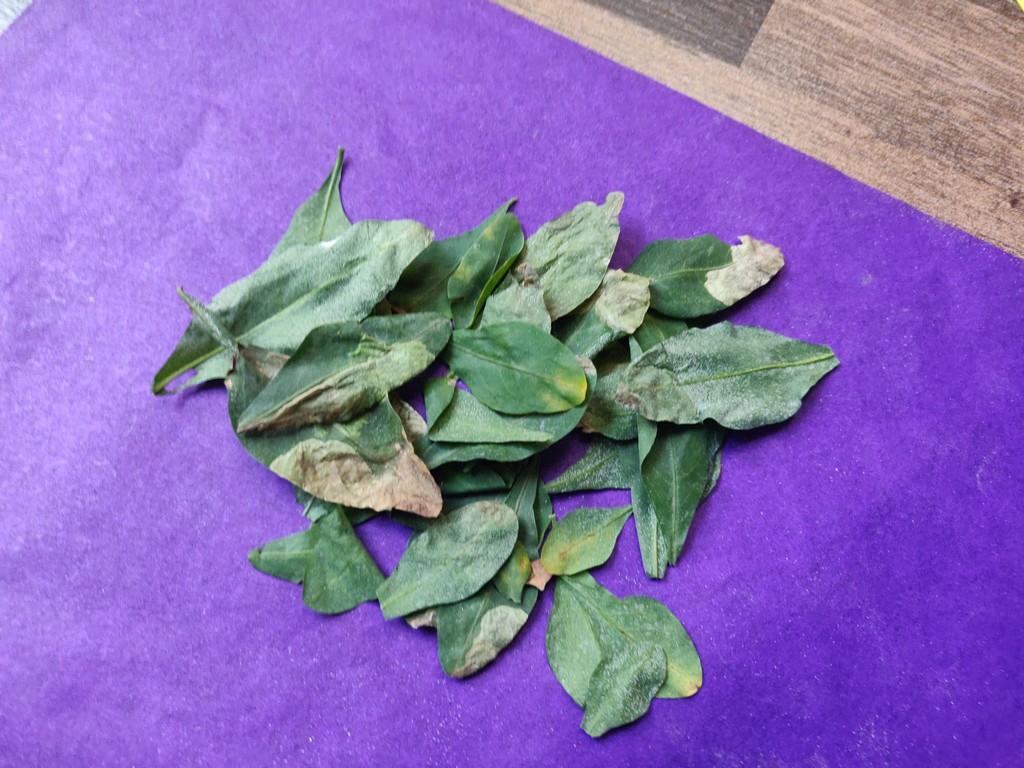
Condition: Unhealthy
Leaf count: multiple
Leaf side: unknown